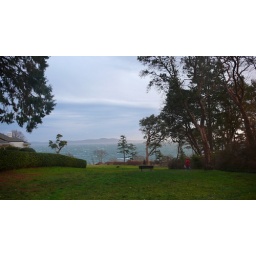
Arbutus cove is surrounded by million dollar houses but Victoria is great for providing us regular folks with beach access